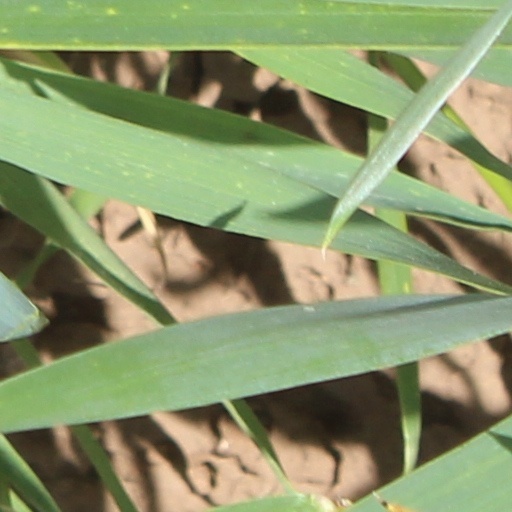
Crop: wheat